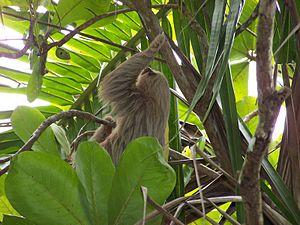
Le parc national Manuel Antonio se situe sur la côte pacifique du Costa Rica, dans la province de Puntarenas. Manuel Antonio a été sélectionné par la revue Forbes en 2011 parmi les 12 parcs les plus beaux du monde.